Jiaxing

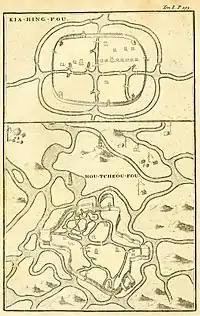
The map of "Kia-hing-fou" and "Hou-tcheou-fou" in Du Halde's 1736 "Description of China", based on accounts from Jesuit missionaries.

Industry is the main economic driver to the city's economy, contributing 47% to its GDP in 2015. Jiaxing is also well known as the 'hometown of silk', hence it is a famous producer of textiles and woolens. It is one of the world's largest exporters of leather goods. There are mechanical, chemical and electronic industries there.